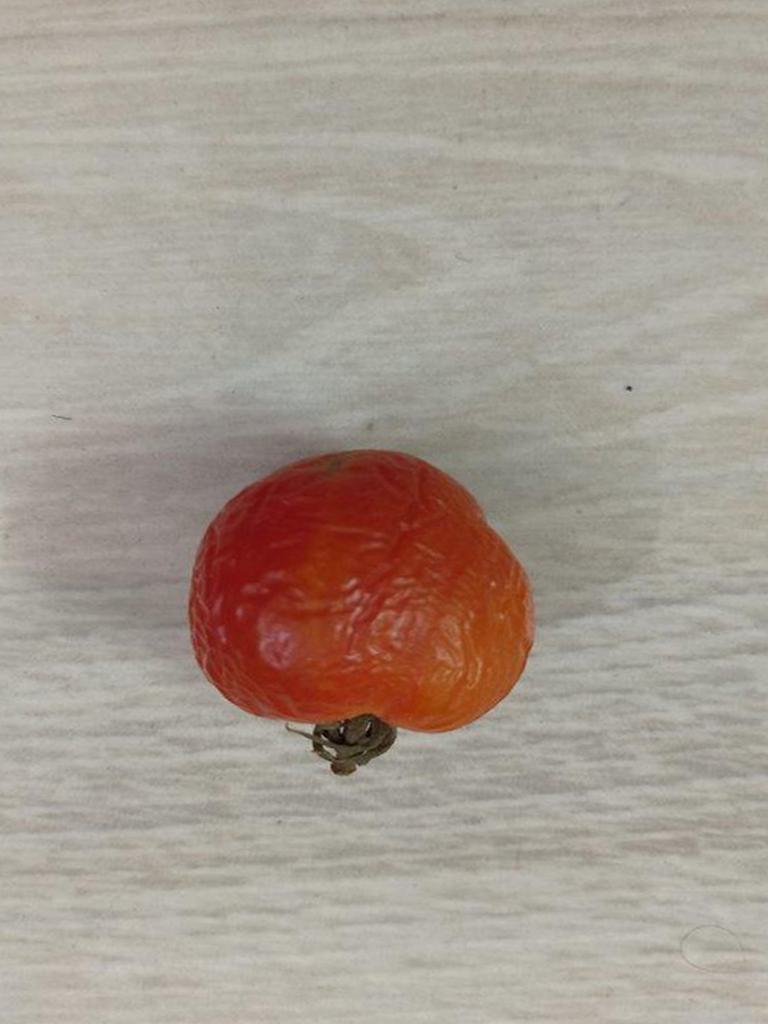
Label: Rotten